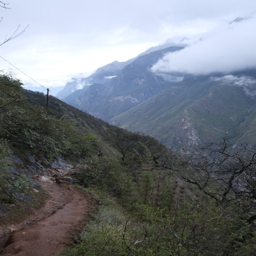
the trail leads into the fog .